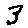
Label: 3